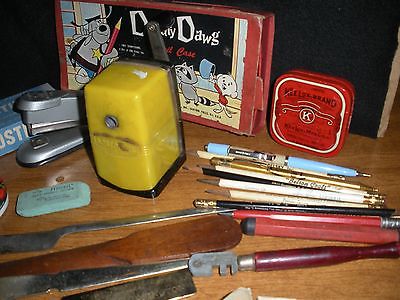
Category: stapler